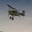
Label: airplane